Gamō Ujisato

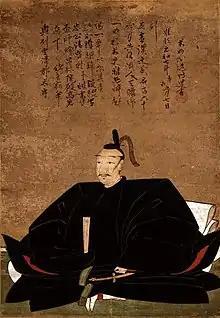

was a Japanese "daimyō" of the Sengoku and Azuchi–Momoyama periods.